Antony J. Lucas

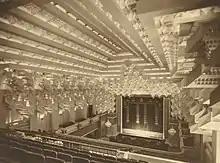
The Capitol Theatre's iconic auditorium pictured in 1924

In 1919, brother Marino Lucas' Majestic Theatre became the busiest and most profitable cinema in Tasmania. This and the rising global interest in silent films may have influenced Lekatsas, now known as Anthony Lucas, to join forces with the American Phillips brothers (who had been behind the development of Luna Park in seaside St Kilda), to demolish the Town Hall Cafe and build Melbourne's first large scale elaborate picture palace, known as the Capitol Theater. He again employed the Griffins to design both the theatre and the ten storey office building placed above, and when the theatre opened on 7 November 1924, the unique crystalline interior and coloured lighting was considered a marvel. The Capitol has subsequently achieved heritage status as one of the most avant-garde theatres in the world, and is now registered with the Australian Heritage Commission, the National Trust and Heritage Victoria.